Niçard exodus

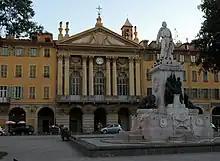
Monument to Giuseppe Garibaldi, a prominent Niçard Italian, in the square of the same name in Nice

The Niçard exodus was one of the first emigration phenomena that involved the Italian populations in the contemporary age. It was due to the refusal of a quarter of the Niçard Italians to stay in Nice after its annexation to France in 1861, which was decided after the Plombières Agreement.